Formula One drivers from Finland

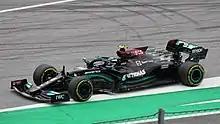
Bottas driving for Mercedes at the 2021 Austrian Grand Prix, in his final season with Mercedes.

Kimi Räikkönen made his Formula One debut with Sauber before he secured a seat at McLaren, replacing compatriot Mika Häkkinen. His second season with the team was very successful and Räikkönen took ten podium finishes on the way to second place in the Drivers' Championship. After three further seasons with McLaren, during which he had mixed results, he moved to Ferrari, replacing Michael Schumacher. Räikkönen won the 2007 title, his first year with the team, but he only won three races over the following two years. Ferrari signed Fernando Alonso and released Räikkönen from his contract a year early. He spent two years in other racing categories before returning to Formula One with Lotus in 2012 before moving to Ferrari for the 2014 season, where he stayed until the end of the season before moving to Alfa Romeo Racing on a two-year contract. An "Autosport" survey taken by 217 Formula One drivers saw Räikkönen voted as the 22nd greatest F1 driver of all time. Räikkönen retired from Formula One at the end of 2021. He remains the last Ferrari and Finnish driver to win a championship.